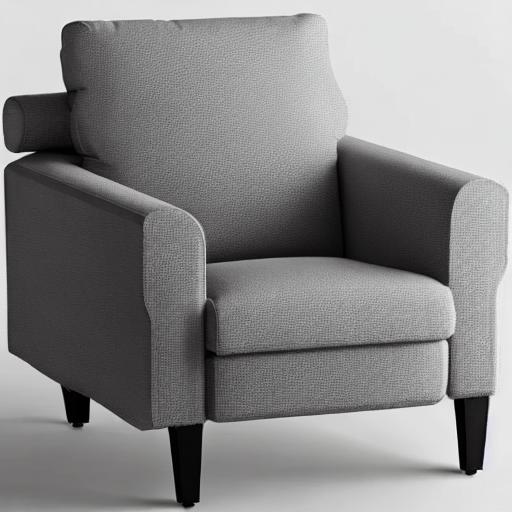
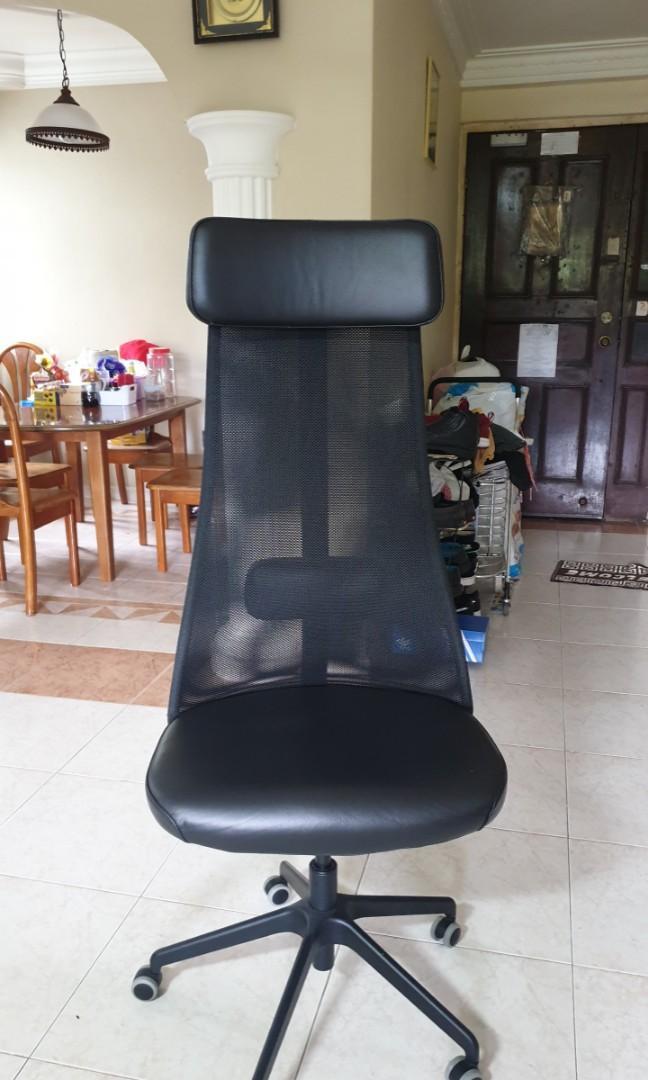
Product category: items_chair
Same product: no